Istanbul Greek dialect

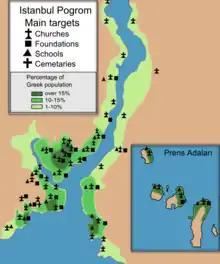
The main targets of the Istanbul pogrom; 6–7 September 1955.

The Istanbul Greek idiom derives from the speech of Istanbul's indigenous Greek community, which, having comprised the majority population before 1453, and 35% of the city's population at the turn of the 20th century, has now shrunk to 0.01% of Istanbul's population, or 2000 individuals.